Bata LoBagola

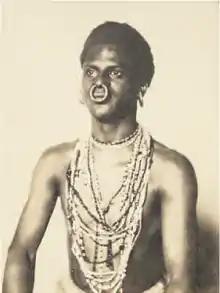
LoBagola in 1911

Bata Kindai Amgoza ibn LoBagola (1877–1947) was an early 20th-century American impostor and entertainer who presented an exoticized identity as a native of Africa, when in reality he was born Joseph Howard Lee in Baltimore, Maryland. Despite an impoverished start in life and a lack of education, and a series of scandalous arrests related to homosexual activities, mainly involving underage individuals, LoBagola maintained a long and colorful career posing as an African "savage", during which he delivered lectures to many institutions and conducted public debates.